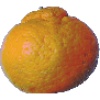
Label: Mandarine 1